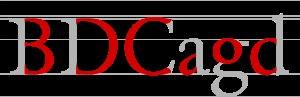
En typographie, la panse, aussi appelée rondeur, est la partie d'une lettre renfermant une contreforme. Cette partie de certains caractères est arrondie, par exemple : ‹ a ›, ‹ b ›, ‹ d ›, ‹ p ›…